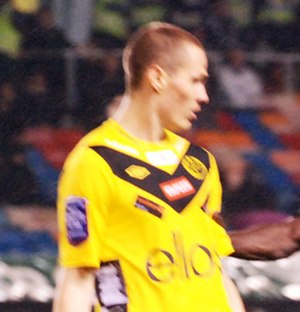
Jon Jönsson
Jon Jönsson er en svensk fodboldspiller hos IF Elfsborg. Han var en framtrædene back allerede i juniorsammenhæng, da han spillere flere kampe for Tottenham. Som senior har han vundet Allsvenskan-guld med både Malmö FF og IF Elfsborg. Han har desuden spillet for franske Toulouse FC og danske Brøndby IF.